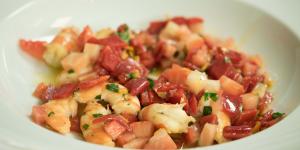
langostinos salteados con fresas al wok